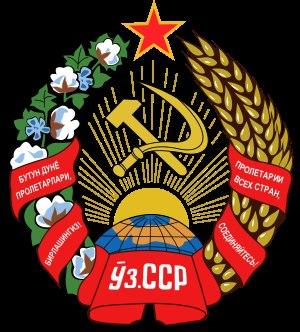
L'emblème de la RSS d'Ouzbékistan a été adopté le 14 février 1937 par le gouvernement de la RSS d'Ouzbékistan. L'emblème est basé sur celui de l'Union soviétique. Il représente les symboles de l'agriculture et de l'industrie lourde. Le soleil levant est un symbole de l'avenir du pays, alors que l'étoile rouge à cinq pointes est synonyme de la « révolution socialiste, sur les cinq continents ».
L'histoire de l'Ouzbékistan a connu d'importantes migrations, qui ont causé des modifications du peuplement du pays, suivant les montées et les chutes de dynasties et d'empires aussi puissants que variés. L'Ouzbékistan est situé au cœur de l'Asie centrale, entre les steppes, les déserts et les montagnes, au croisement de grandes routes de communication et de commerce. Les Ouzbeks, de langue turque, ne sont que parmi les derniers de ces migrants. Aujourd'hui, ce pays indépendant le plus peuplé de la région tente à se faire le chemin autour des grandes puissances et d'affirmer son identité propre qu'il est en train de forger.